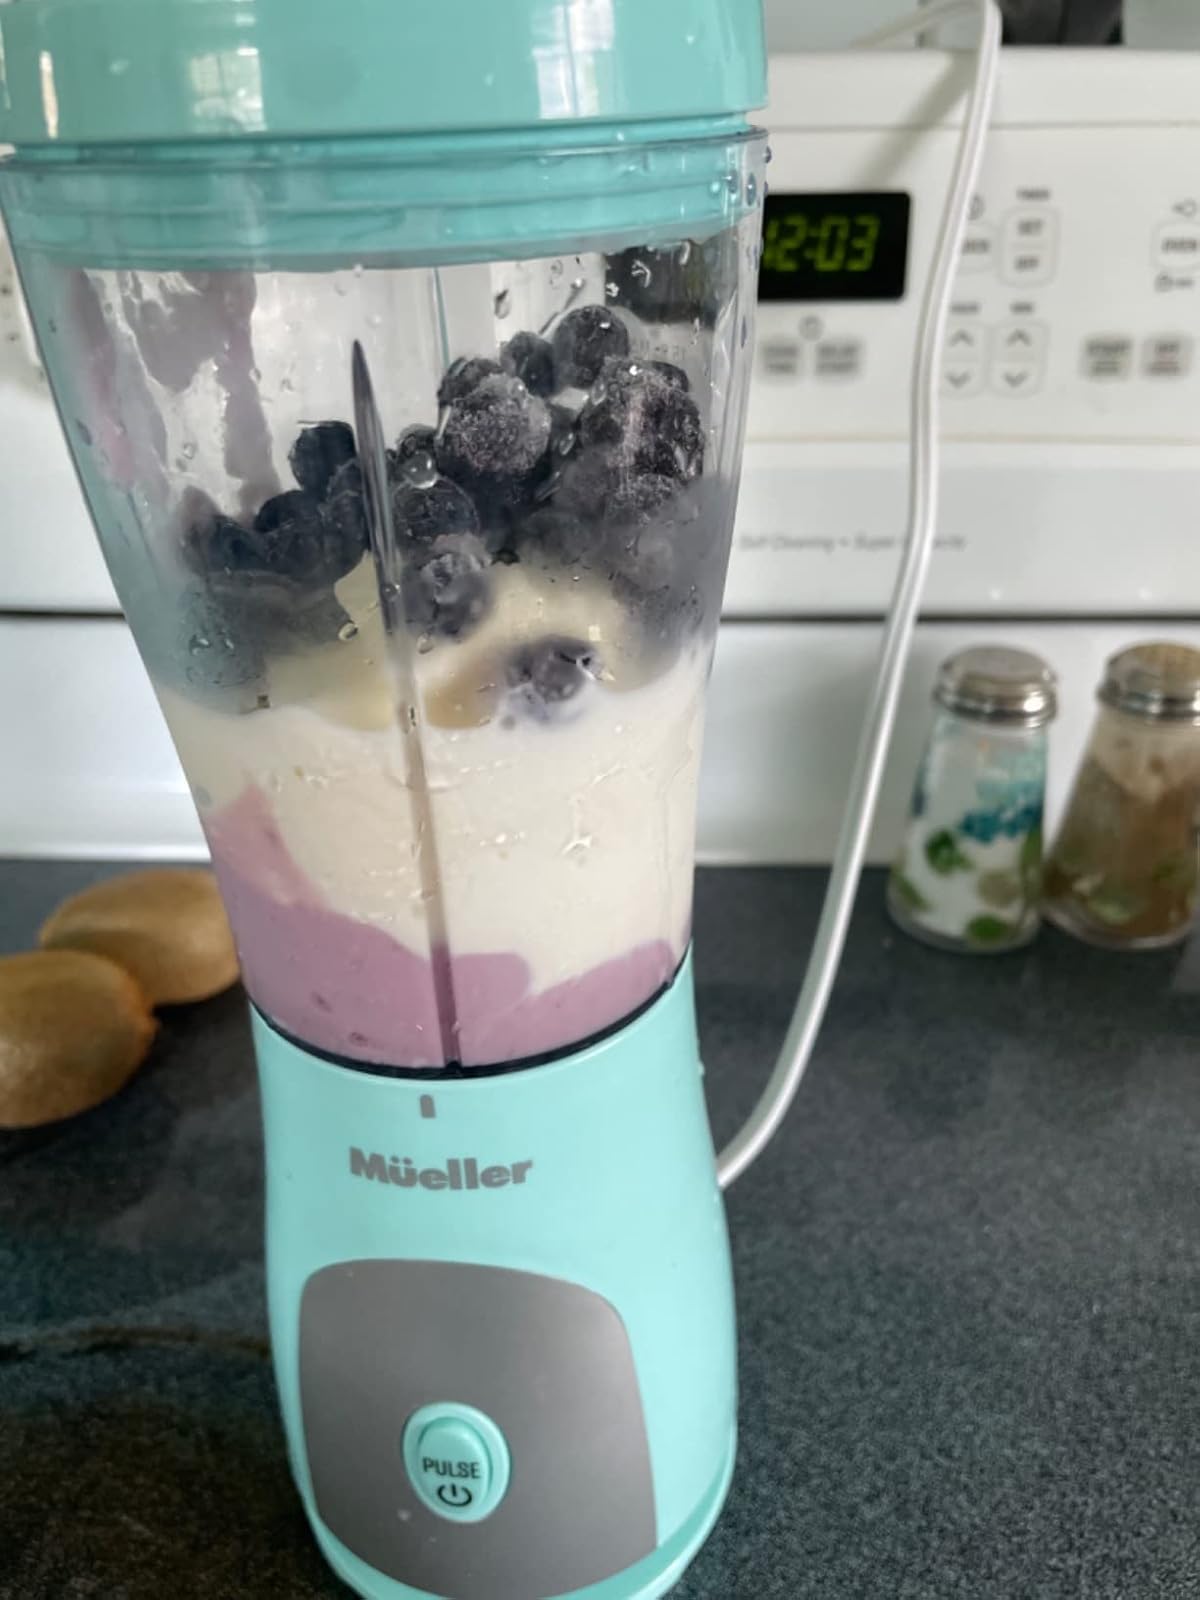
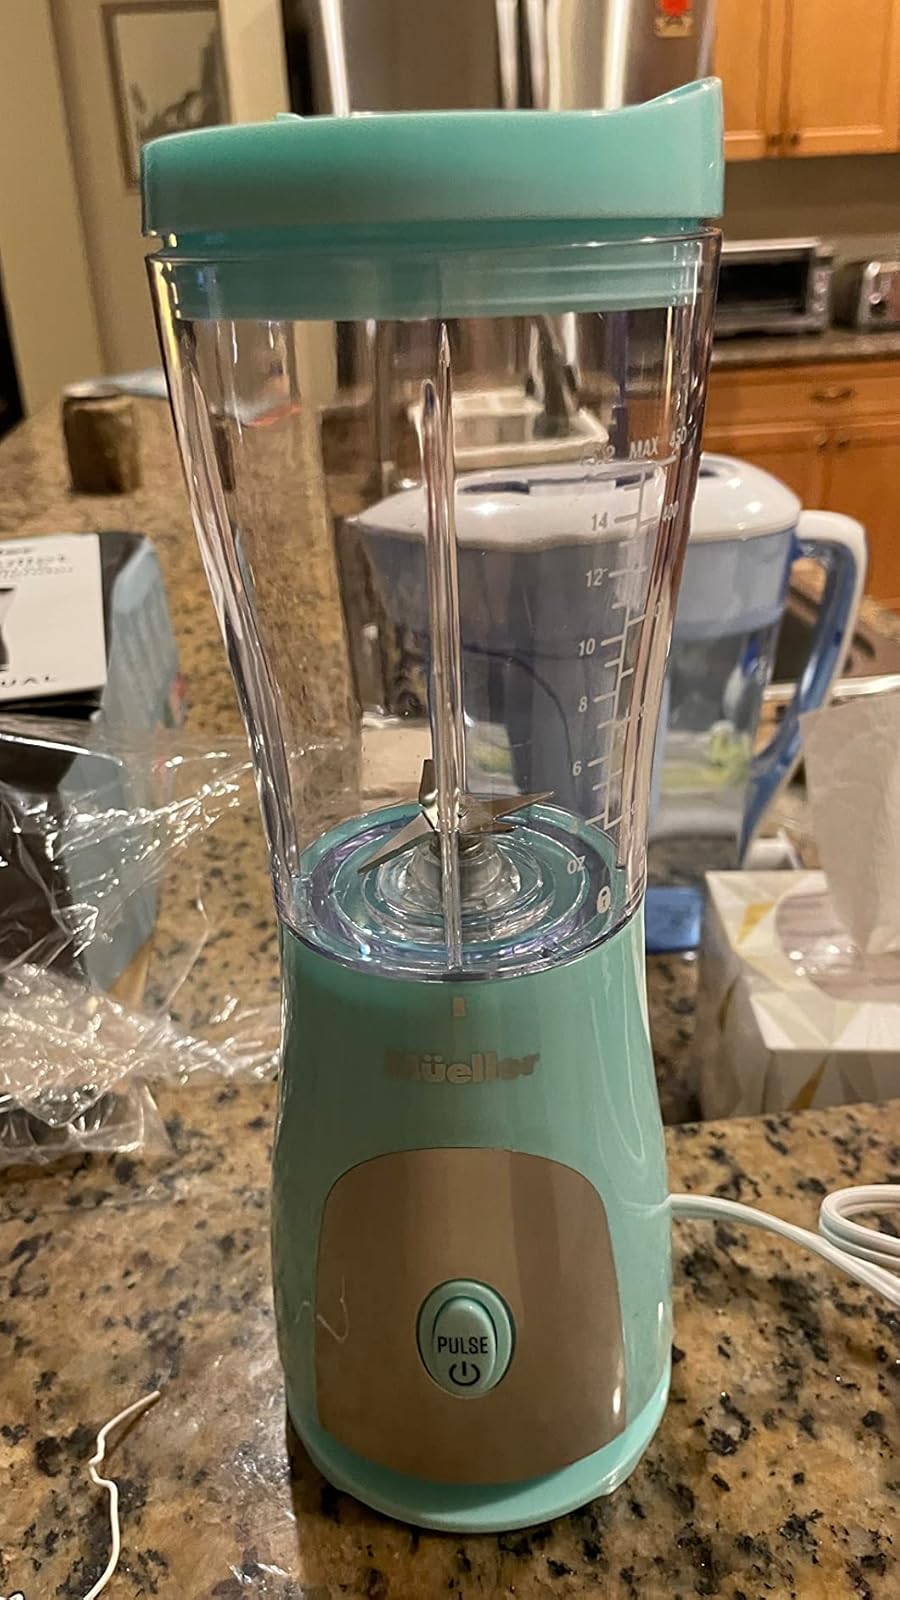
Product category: items_blender
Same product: yes